List of prisoner-of-war camps in Allied-occupied Germany

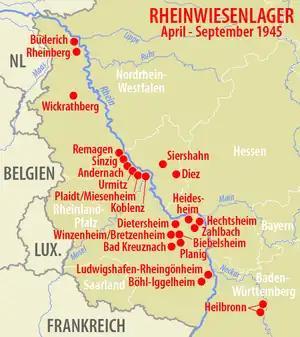
The "Rheinwiesenlager" camps

Following is the list of 19 prisoner-of-war camps set up in Allied-occupied Germany at the End of World War II in Europe to hold the Nazi German prisoners of war captured across Northwestern Europe by the Allies of World War II. Officially named Prisoner of War Temporary Enclosures (PWTE), they held between one and two million Nazi German military personnel from April until September 1945.